Microfossil

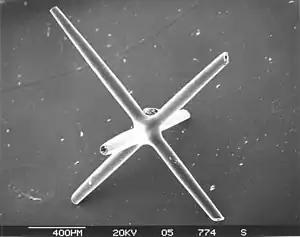
Six-pointed spicule from a siliceous glass sponge

Spicules are structural elements found in most sponges. They provide structural support and deter predators. The meshing of many spicules serves as the sponge's skeleton, providing structural support and defense against predators.